Papilio natewa

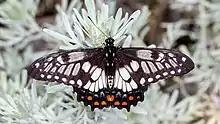
Genetic analysis suggests that one of the Natewa swallowtail's closest relatives is the dainty swallowtail ("Papilio anactus")

Genetic analysis suggests a close relative of "Papilio natewa" is "Papilio anactus" found in Australia. Genetic testing by Fabien L. Condamine "et al." notes that it is one of two members in the "Papilio" subgenus "Eleppone", alongside "P. anactus". Subgenus "Eleppone" is closest related to subgenus "Araminta" in Clade 3b of "Papilio".